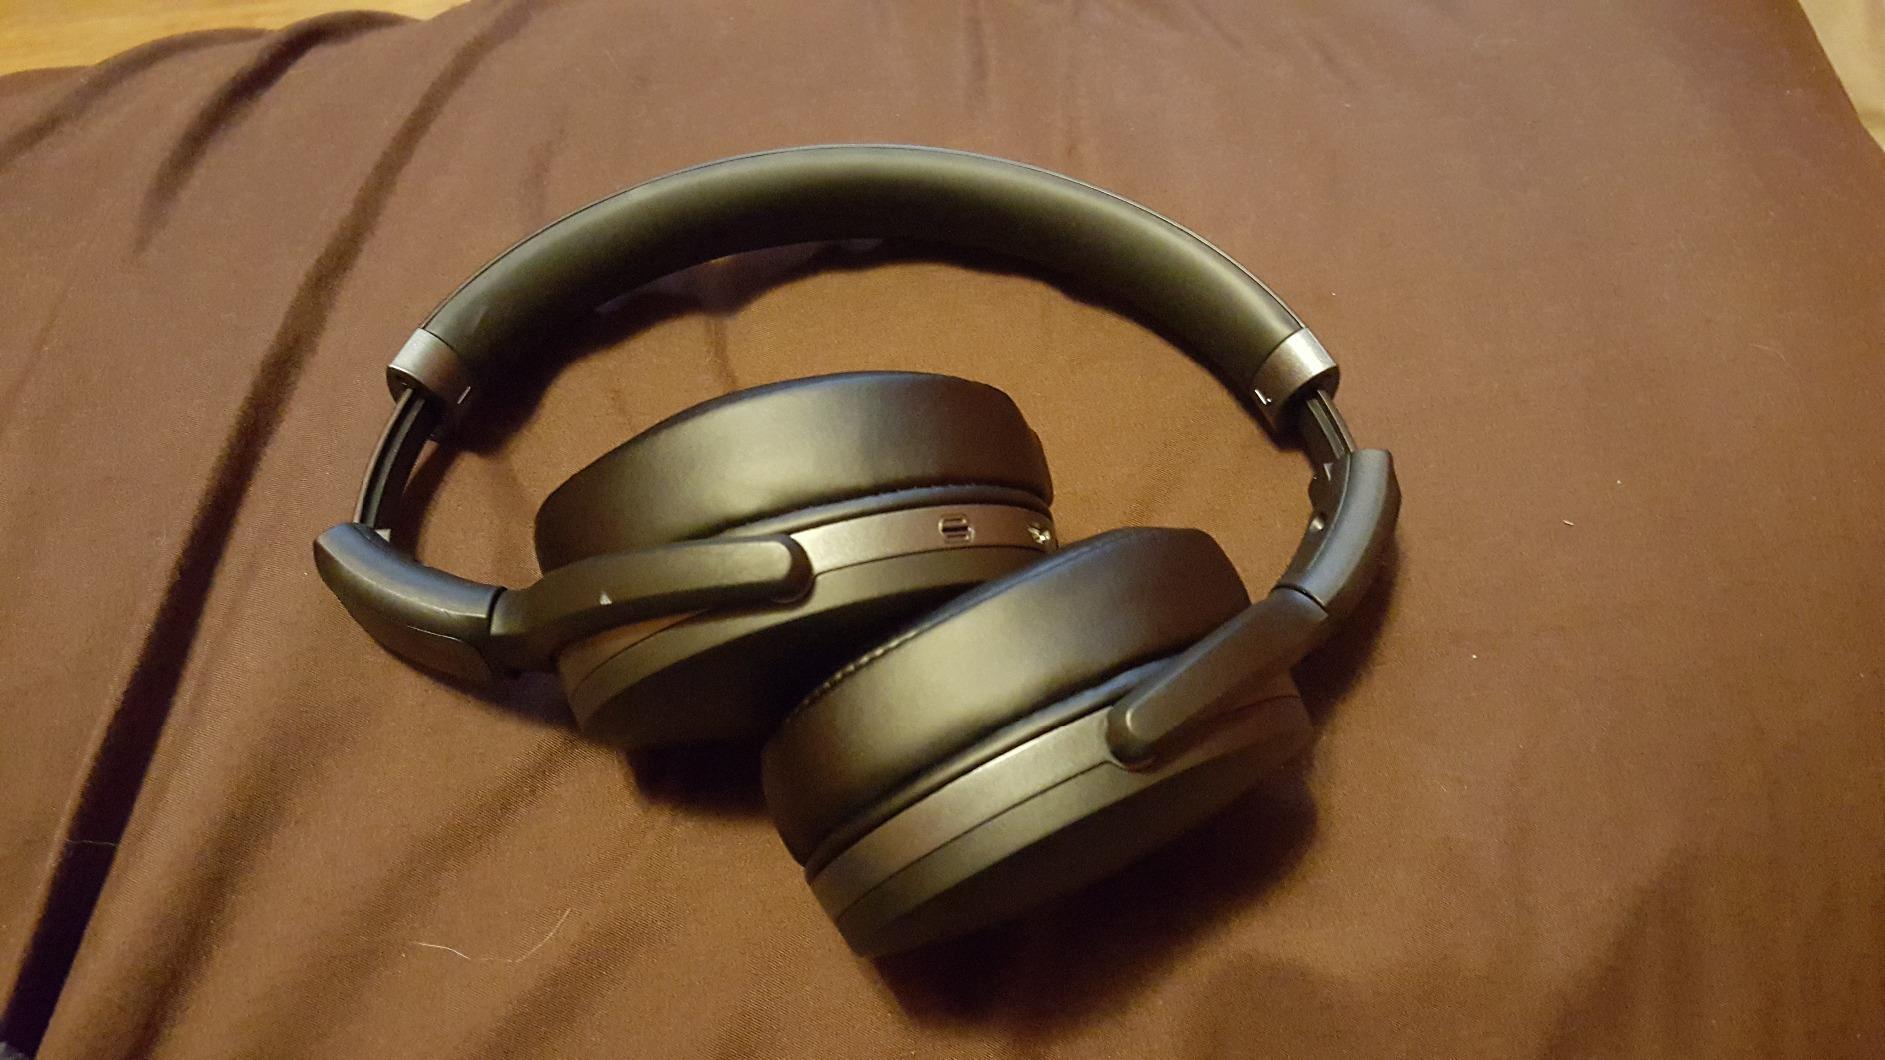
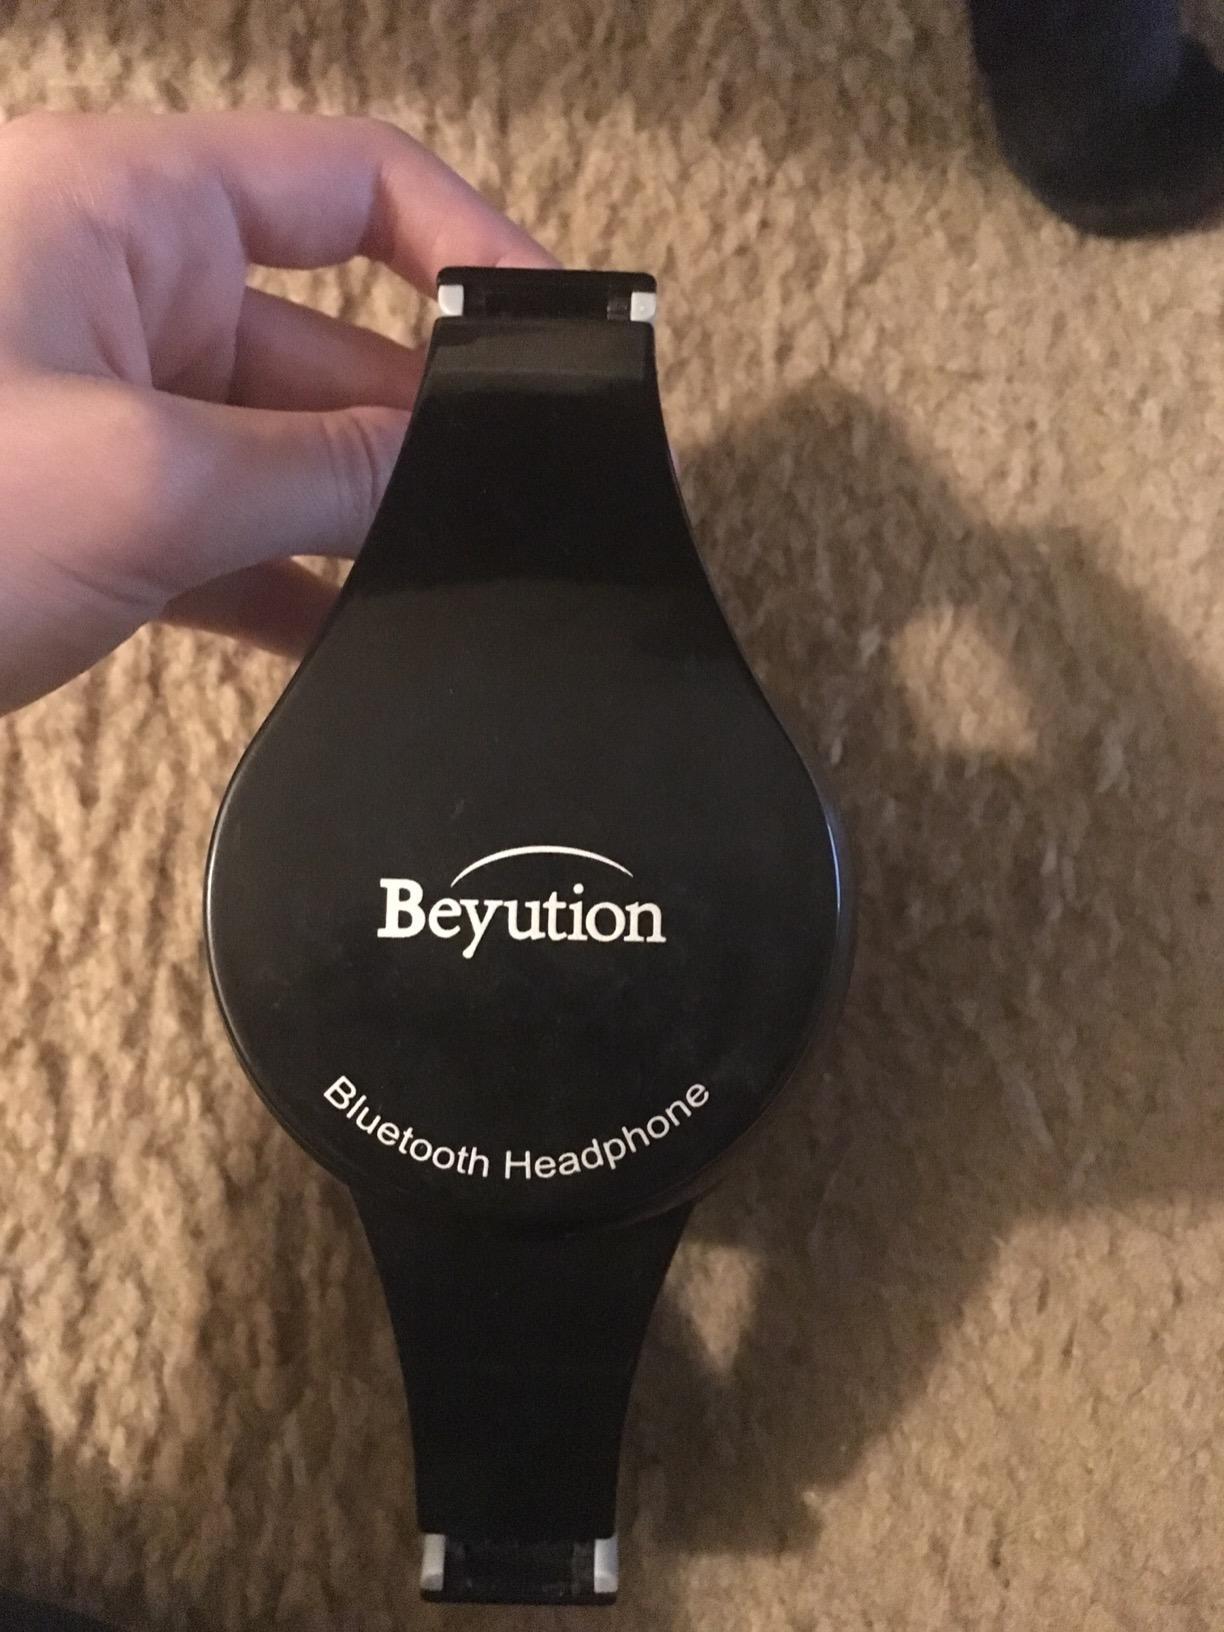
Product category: headphones
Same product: no